New Netherland

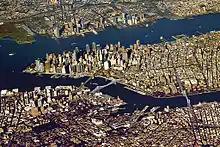
The original New Netherland settlements at Brooklyn, Manhattan, and Jersey City have grown into the New York metropolitan area, the largest metropolitan area in the United States

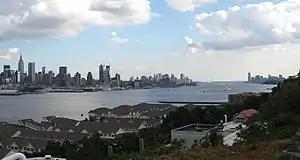
The "Noort Rivier" was one of the three main rivers in New Netherland.

A few Dutch settlers to New Netherland made their home at Fort Goede Hoop on the Fresh River. As early as 1637, English settlers from the Massachusetts Bay Colony began to settle along its banks and on Lange Eylandt, some with permission from the colonial government and others with complete disregard for it. The English colonies grew more rapidly than New Netherland as they were motivated by a desire to establish communities with religious roots, rather than for trade purposes. The "wal" or rampart at New Amsterdam (Wall Street) was originally built due to fear of an invasion by the English.